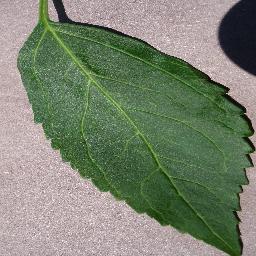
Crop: cherry
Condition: (including_sour)_healthy